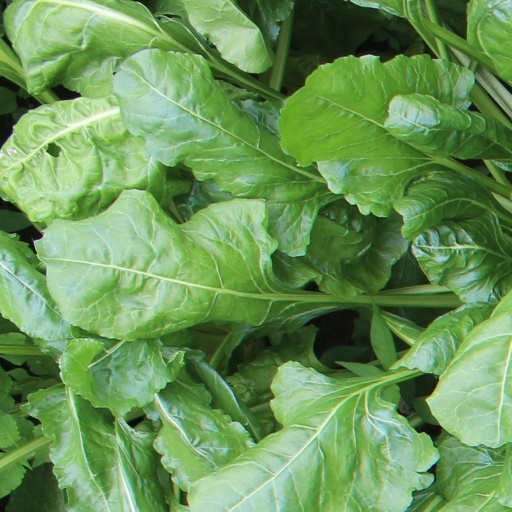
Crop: sugar beet